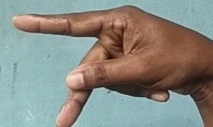
ASL sign: P